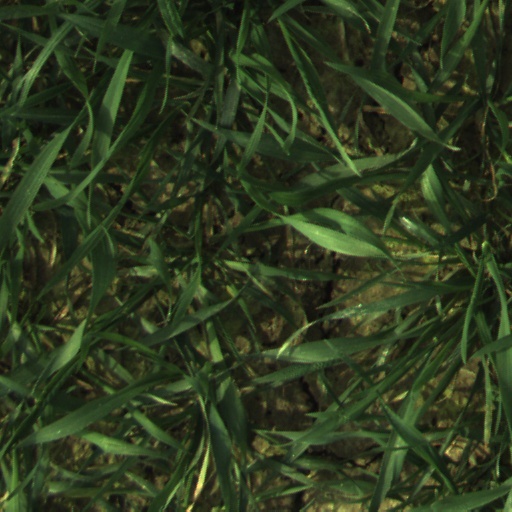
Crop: wheat